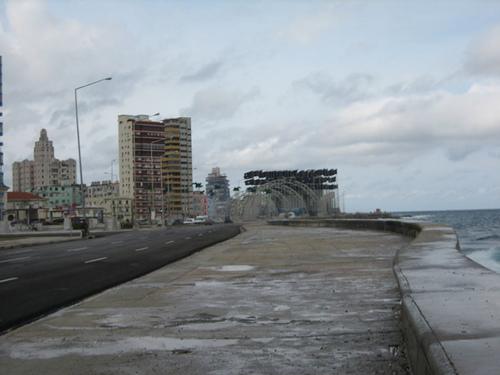
Weather: rain or strom